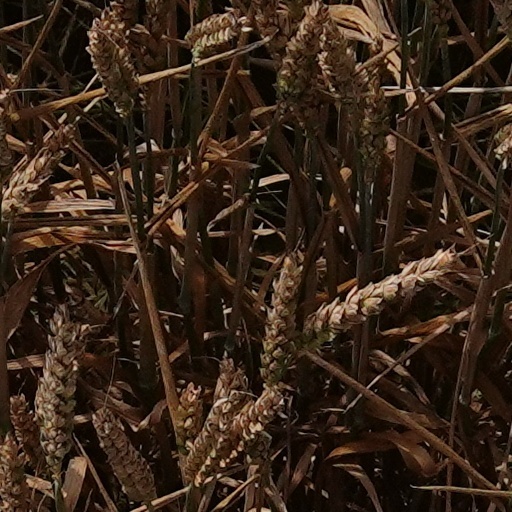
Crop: wheat